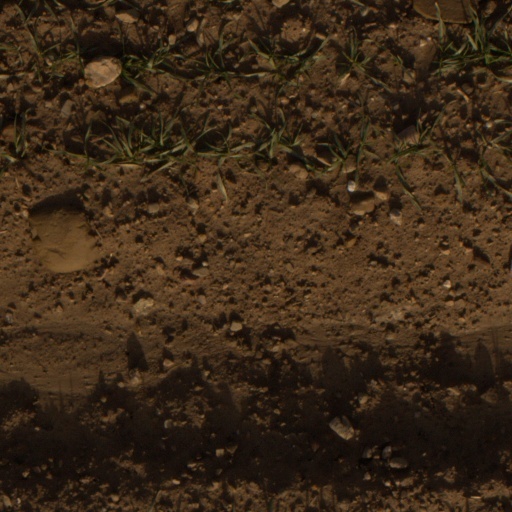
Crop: wheat